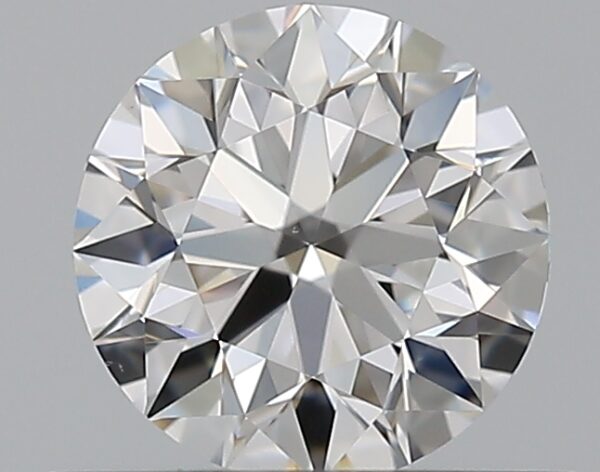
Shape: round
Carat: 0.5
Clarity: VS1
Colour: D
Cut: EX
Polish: EX
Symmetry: EX
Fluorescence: N
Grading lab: GIA
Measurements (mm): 5.07 x 5.1 x 3.17